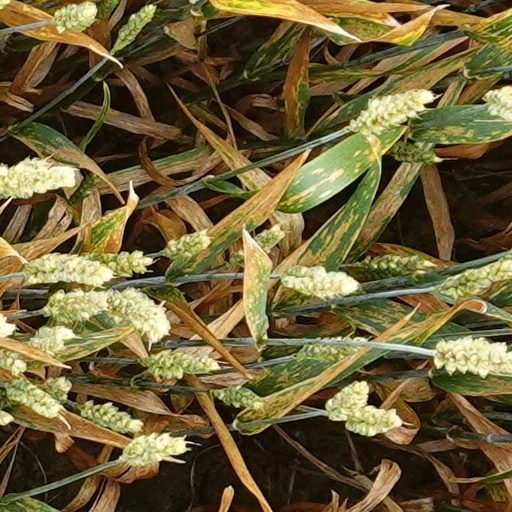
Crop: wheat